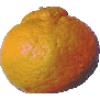
Label: Mandarine 1